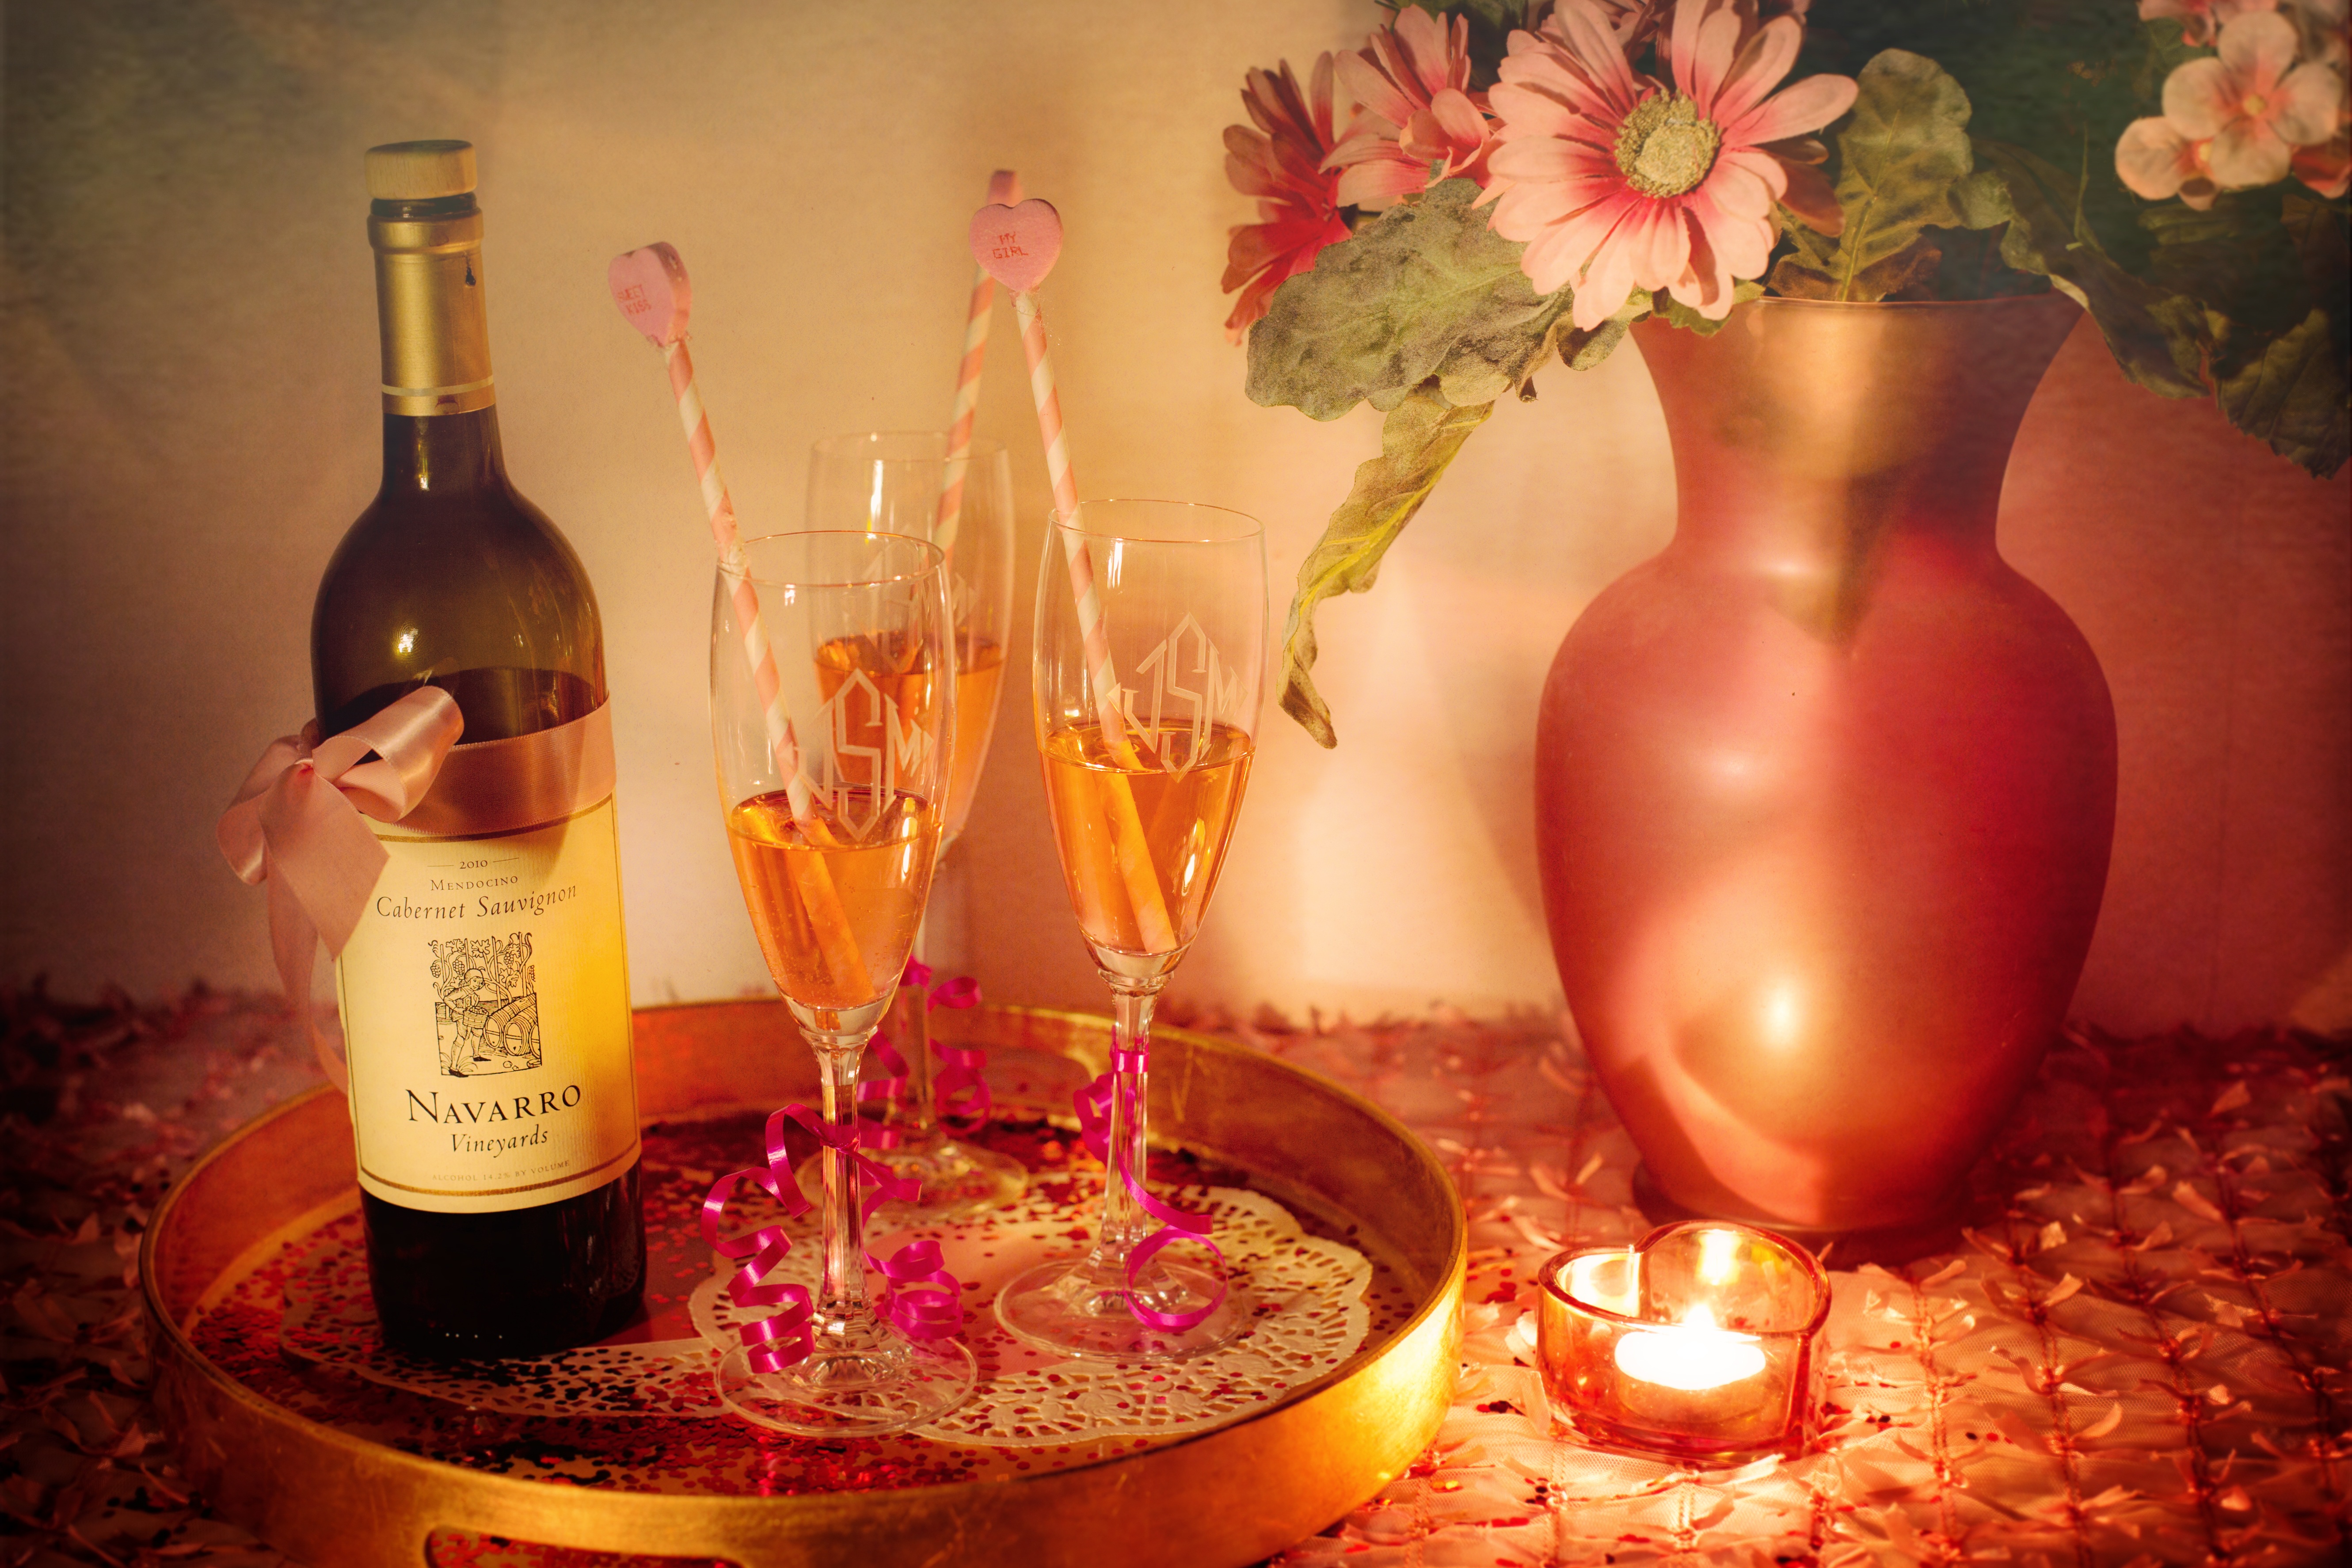
wine, flower, petal, romantic, drink, bottle, red wine, still life, tableware, alcohol, glass bottle, wine glass, party, drinks, champagne, liqueur, floristry, wine glasses, stemware, alcoholic beverage, floral design, still life photography, centrepiece, distilled beverage, drinkware, flower arranging, lit candle